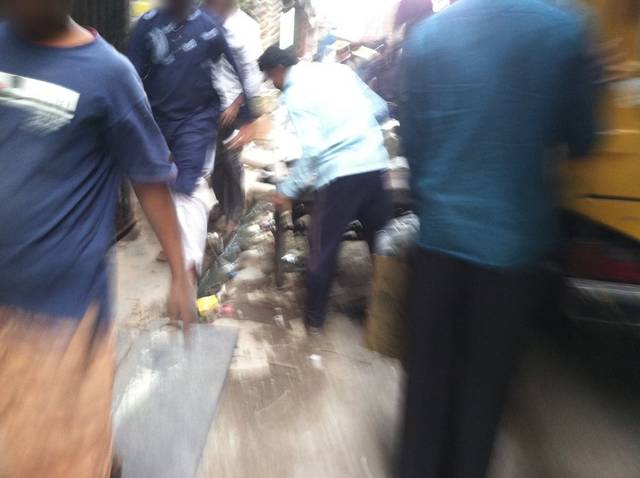
Region: Bangladesh
Coordinates: 23.713, 90.4